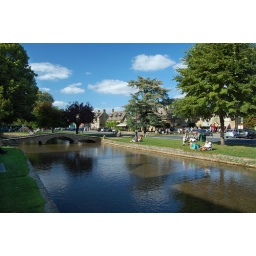
Several small foot and road bridges cross the river in the village.